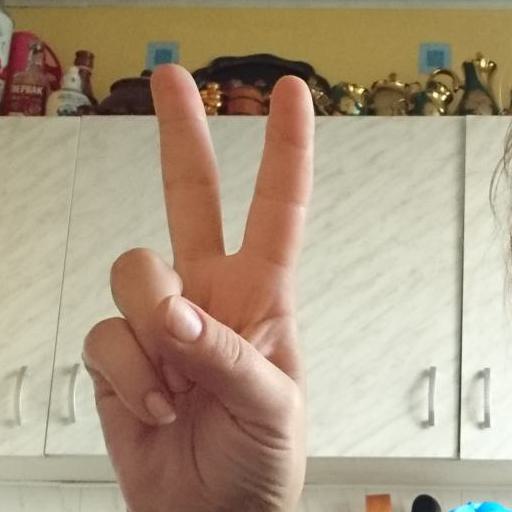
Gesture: peace